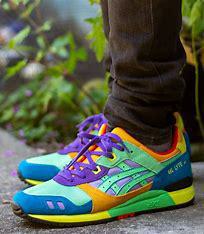
Brand: Asics
Model: Gel Lyte 3